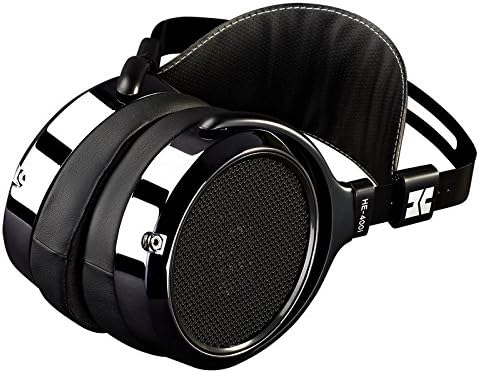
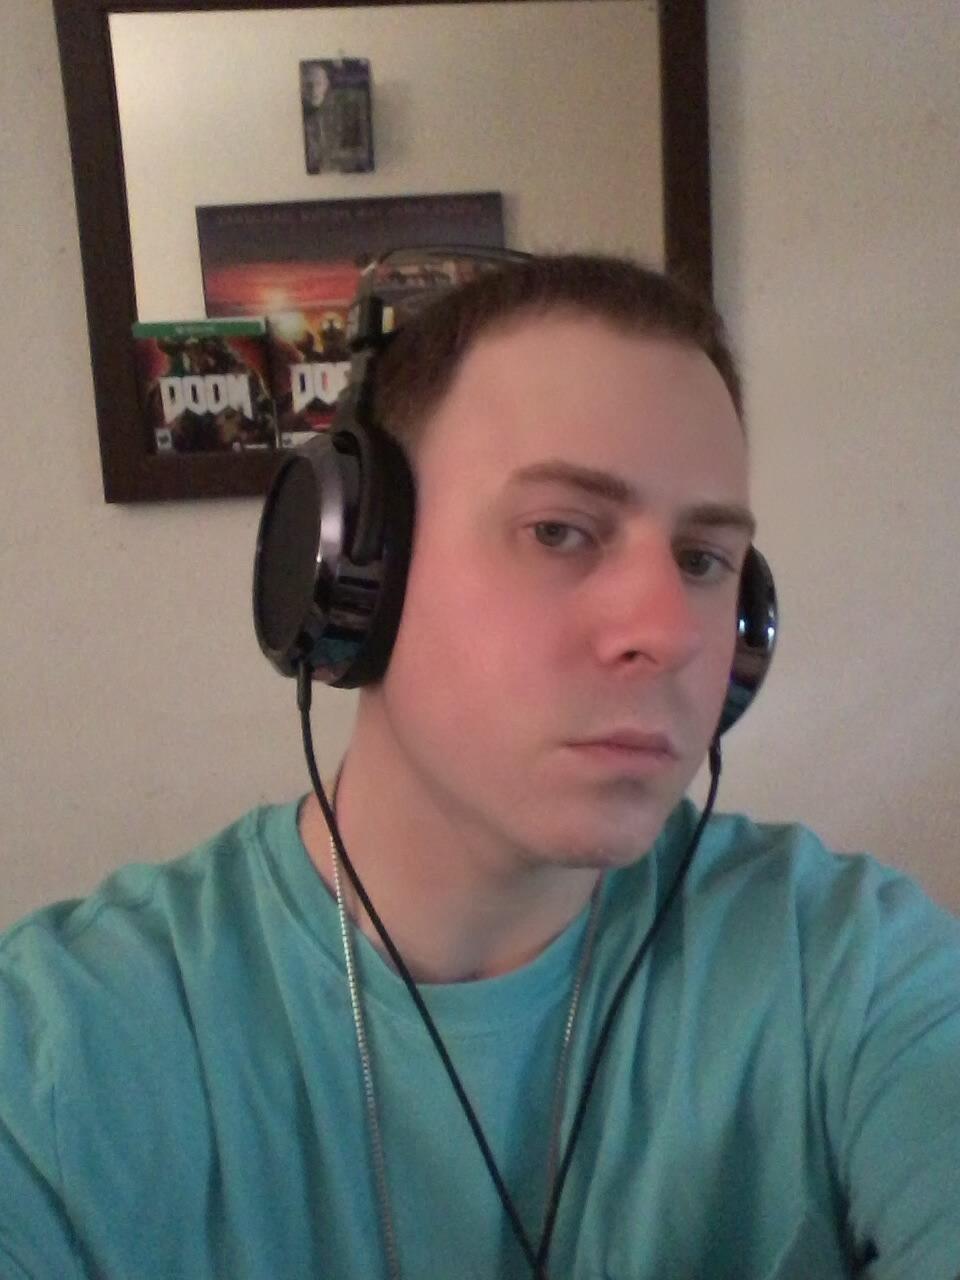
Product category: headphones
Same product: yes